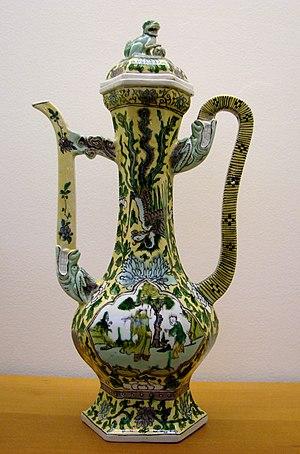
La céramique chinoise, principalement connue pour la porcelaine que les Chinois ont inventée, est riche d'une longue tradition d'innovations techniques et stylistiques.